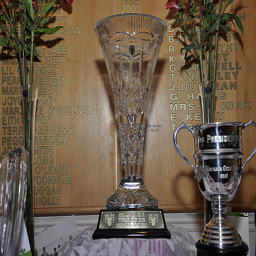
There is a display of trophies on the table.
A glass vase sitting on top of a mantel.
An awards shelf with silver cups and crystal vases filled with flowers.
A crystal trophy and a silver trophy sitting next to each other.
A large glass trophy next to a smaller trophy on a table